Alphorn

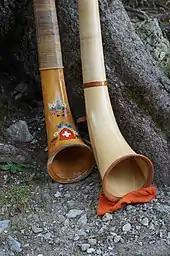
Alphorn bell detail

The alphorn is carved from solid softwood, usually pine or spruce. Traditionally, the alphorn maker would find a tree growing on a slope and bent at the base providing the curved shape for the bell. The long trunk would be cut in half longways, the bore hollowed out, then glued and bound back together with outer layers of stripped bark. Modern instruments are made in several sections for more convenient handling and transport, each turned and bored from solid blocks of spruce. An integrated cup-shaped mouthpiece was traditionally carved into the narrow end, while modern instruments have a separate removable mouthpiece carved from hard wood.